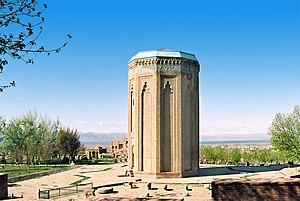
Le Nakhitchevan est une région du Caucase qui constitue aujourd'hui une république autonome d'Azerbaïdjan, dont la ville principale et chef-lieu porte le même nom, Nakhitchevan. La région était un canton de la province historique arménienne du Vaspourakan.
Le mausolée de Momine Khatun est situé à Nakhitchevan, capitale de la République Autonome de Nakhitchevan en Azerbaïdjan. Il fut commandé par Ildegizid Atabey Jahan Pahlawan en l'honneur de sa première femme, Mu'mine Khatun, et l'édifice fut complété entre 1186 et 1187, tel qu'il est inscrit sur la plaque qui surplombe l'entrée, de style Kufi. L'architecte, Adjemi ibn Abubekr, construisit également le mausolée voisin de Mausolée Yusif ibn Kuseyir. Les spécialistes pensent que le mausolée comportait autrefois une madrasa, ce que confirment les dessins et photographies du XIXᵉ siècle, ainsi qu'un complexe religieux et éducatif qui a désormais disparu.
Cet article recense les sites inscrits au patrimoine mondial en Azerbaïdjan.